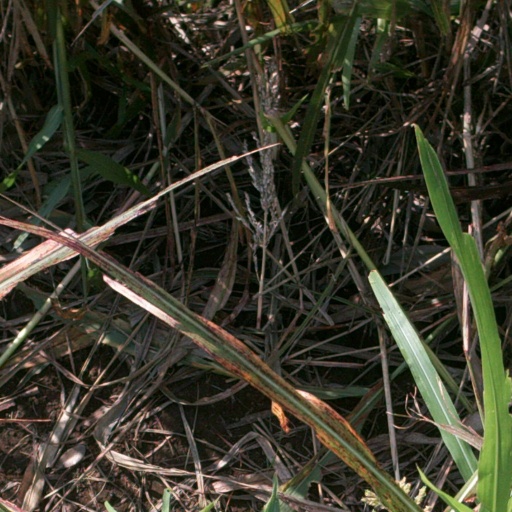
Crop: sorghum